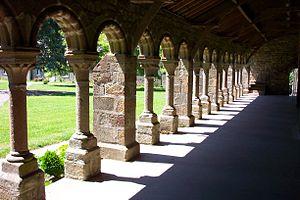
photographie du cloître de l'Abbaye blanche de Mortain
L'abbaye Blanche est une ancienne abbaye cistercienne fondée en 1105 située à Mortain, en France.
Mortain est une ancienne commune française, située dans le département de la Manche en région Normandie, devenue le 1ᵉʳ janvier 2016 une commune déléguée au sein de la commune nouvelle de Mortain-Bocage.